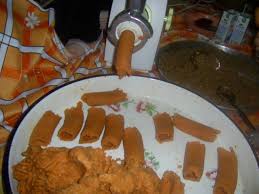
Yemek: icli_kofte